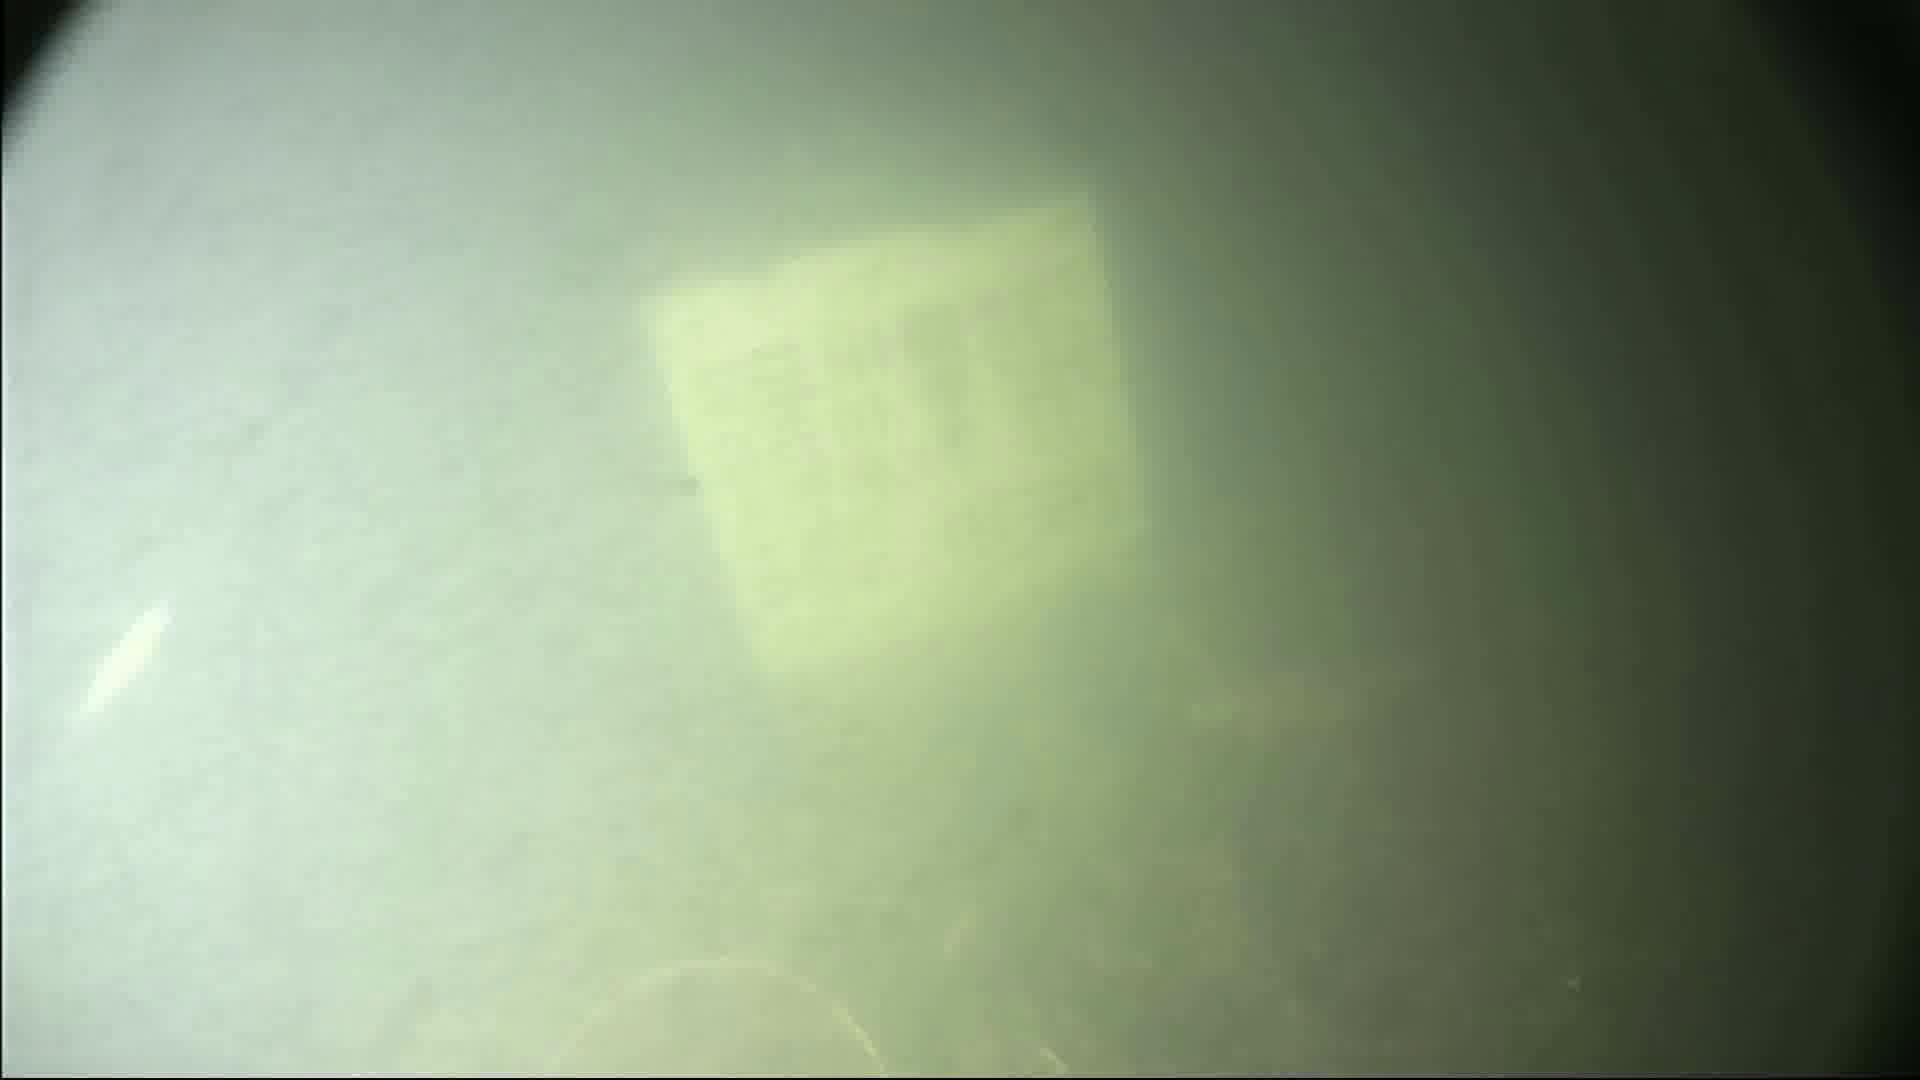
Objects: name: shrimp